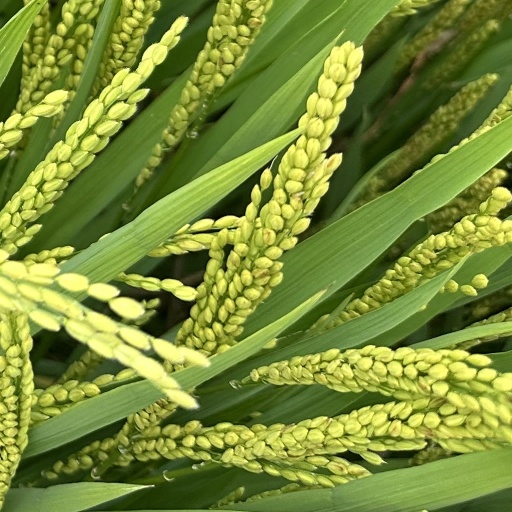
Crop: rice